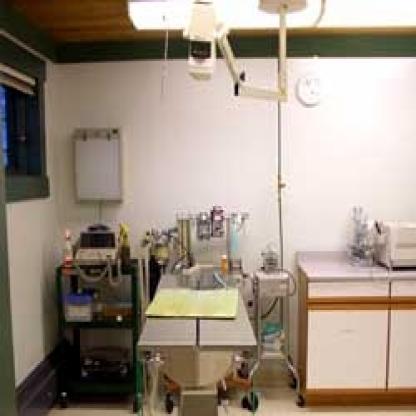
Scene: Indoor